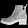
Label: Ankle boot